Kyrgyz cuisine

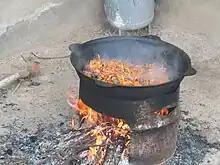
Cooking paloo

"Paloo" ( or күрүч/аш) is the Kyrgyz version of what is generally referred to as plov in Central Asian cuisine. It consists of pieces of meat (generally mutton or beef, but sometimes chicken) fried in a large qazan (a cast-iron cauldron) and mixed with fried shredded carrots, "jiucai" (garlic chives) and cooked rice. The dish is garnished with whole fried garlic cloves and hot red peppers. "Uzgen paloo" is made with locally grown rice from the southern Uzgen District of Kyrgyzstan. "Shirin paloo", a close relative of shirin plov in Azerbaijani cuisine, is a vegetarian dish in which meat is replaced with dried fruits, such as prunes, apricots, and raisins.